Cleveland Torso Murderer

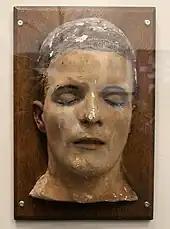
The Tattooed Man

Florence Genevieve Polillo, age 44, was discovered at 2315 to 2325 East 20th Street in Cleveland on January 26, 1936. Florence was found dismembered and had been wrapped with paper and packed into half-bushel baskets, but her head was never discovered. The autopsy report stated that her cause of death was a slit throat. Due to the lack of the head, the coroner could not definitively rule her death a homicide.